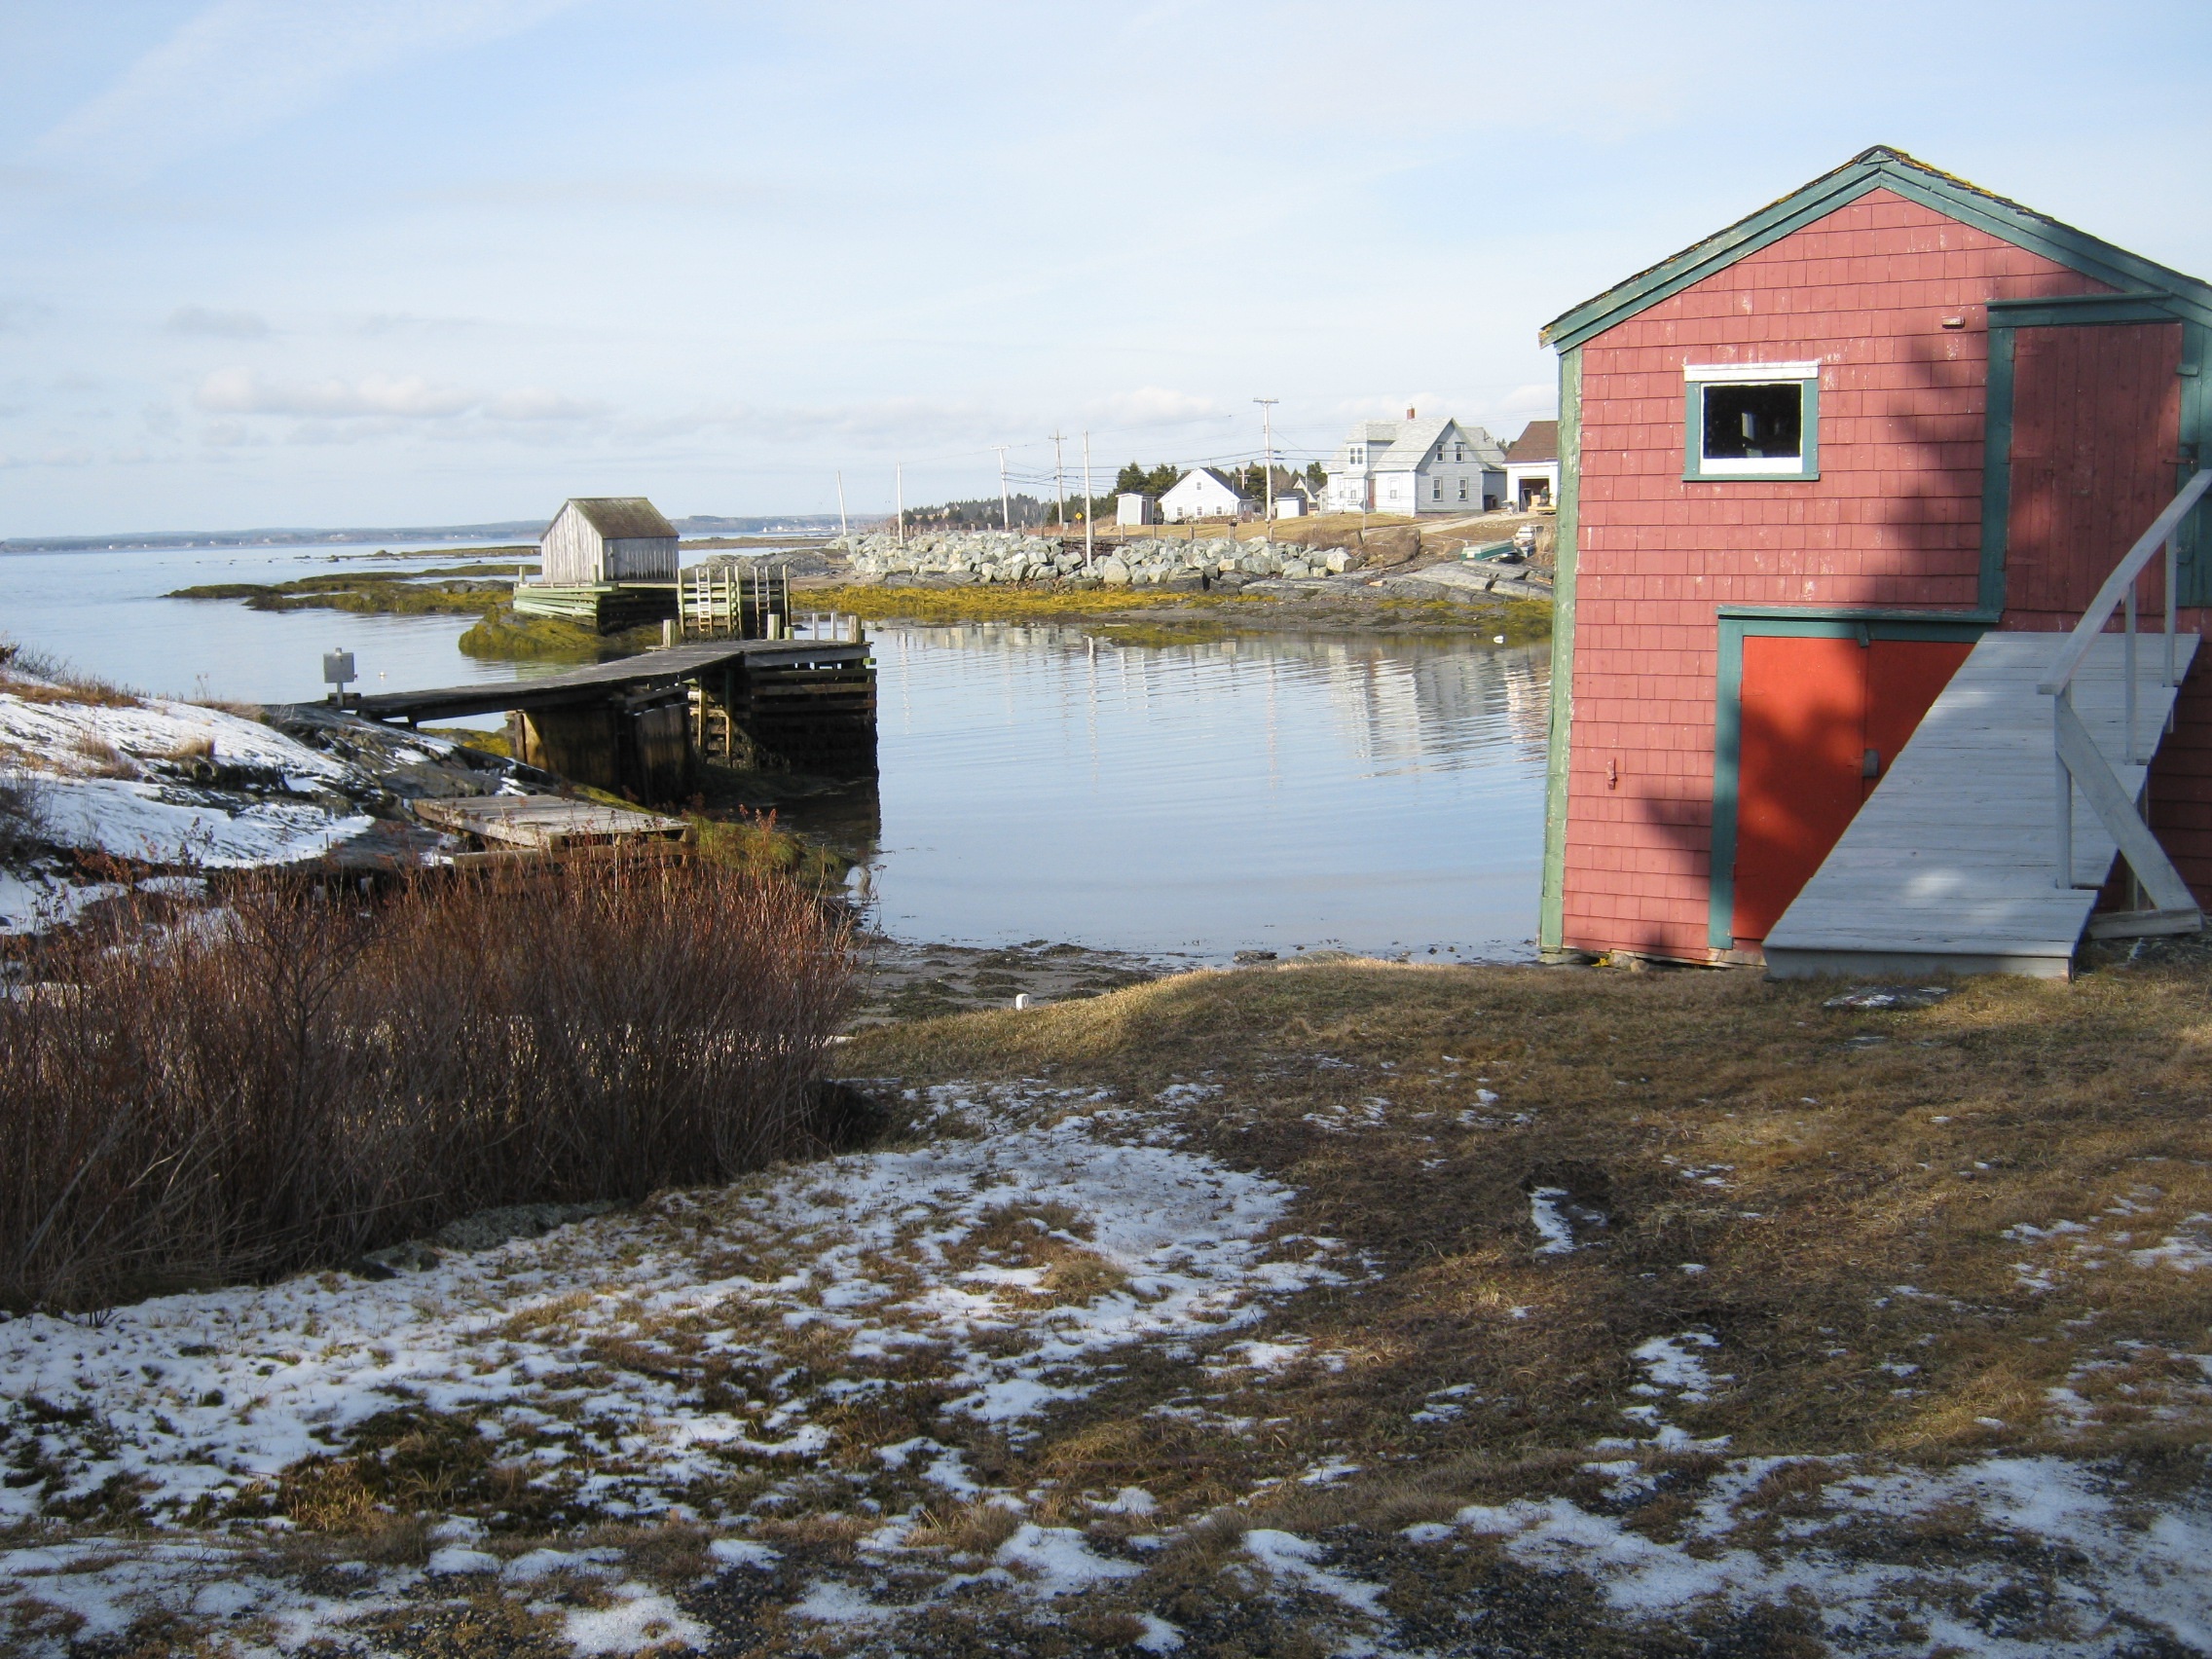
landscape, sea, coast, water, outdoor, winter, architecture, boat, shore, river, hut, village, reflection, vehicle, bay, island, waterway